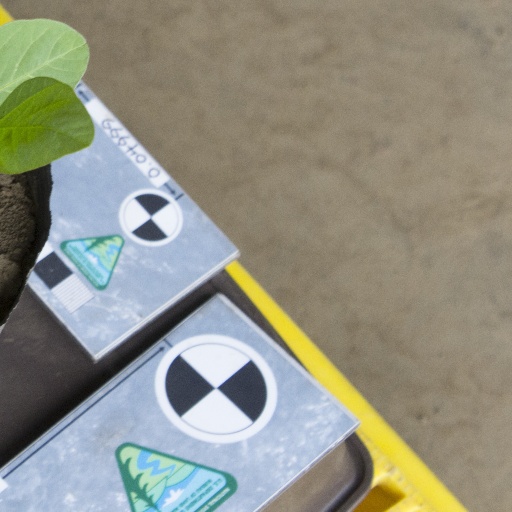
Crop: soybean